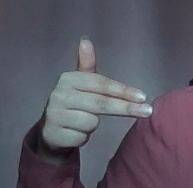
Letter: ghain